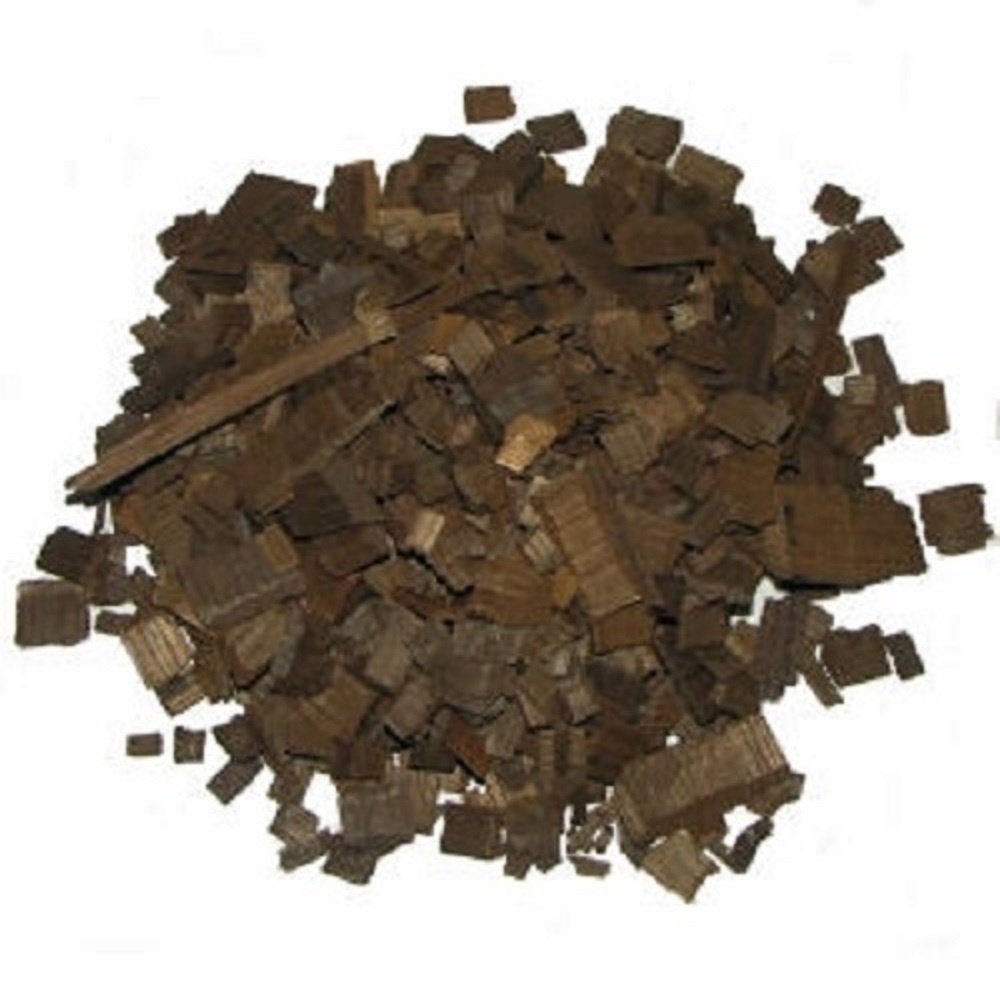
CHIPS-FRENCH OAK 100g
Brand: Brewmart
/* RTE style begin */.rich ol, .rich ul { margin-top: 0px; margin-bottom: 0px;} .rich .imgbrdr { border: solid 1px; } .richIcon { display: inline-block; background-image: url(Images/sprite_main5.png); background-repeat: no-repeat; width: 15px; } .richAttach { background-position: -2px -122px; } .richImg { background-position: -2px -1120px; } .richScreen { background-position: -24px -1032px; } .richArticle { background-position: -24px -1054px; } /* Correct box */ .rich .GrayBox { border: solid 1px #CCCCCC; background-color: #F9F9F9; padding: 4px; /*margin: 4px;*/ width: 98%; } .rich .hintcell { height: 36px; width: 32px; vertical-align: middle; } .rich .warncell { height: 36px; width: 32px; vertical-align: middle; } .rich .boxcontent{ width: 100% } .rich pre { font-size:1.3em } .rich iframe{ border: none; } .rich iframe.iframeBorder, .rich img.iframeBorder { border: solid black 1px; } .rtetable > tbody > tr > td, .rtetable > tr > td { white-space: nowrap } .rtetable > tbody > tr:first-child > td, .rtetable > tr:first-child > td { background-color: silver } .rich pre.source-highlighted {background-color: #F0F0FF;} .rich pre.source-highlighted .nu, .rich .sourcetable .nu { color: brown; } .rich pre.source-highlighted .kw, .rich .sourcetable .kw { color: blue; } .rich pre.source-highlighted .cmt, .rich .sourcetable .cmt { color: green; } .rich pre.source-highlighted .sl, .rich .sourcetable .sl { color: brown; } .rich pre.source-highlighted .br, .rich .sourcetable .br {color: darkgreen; } .rich pre.source-highlighted .add, .rich .sourcetable .add { background: palegreen; } .rich pre.source-highlighted .del, .rich .sourcetable .del { background: pink; } .rich table, .rich tr, .rich td, .rich img, .rich iframe { cursor: default; } .layout .rtecell { vertical-align: top; font-size: small; } .rtetable > tbody > tr > td, .rtetable > tr > td { vertical-align: top; } .rich p{ margin:0px 5px 0px 0px; } .rich .align-center{ text-align: center; } .rich .align-right{ text-align: right; } .rich .align-left{ text-align: left; } .rich li[style*='text-align: center'], .rich li[style*='text-align: right'] { list-style-position: inside; } .rtetable { empty-cells: show; border: solid 1px black; border-collapse:collapse; } .rtetable > tbody > tr > td, .rtetable > tr > td { border: solid 1px black; height: 1.5em; min-width: 20px; padding: 0px 5px } .rich table {font-family: arial; font-size: small} .rich blockquote.shift { margin-right: 0px;margin-top: 0px; margin-bottom: 0px; } .rich img[data-expand] { display: block; } .rich p, .rich p.richp {font-family: arial; font-size: small} .rich blockquote.shift h1, .rich blockquote.shift h2, .rich blockquote.shift h3, .rich blockquote.shift h4, .rich blockquote.shift h5, .rich blockquote.shift h6 { margin-top: 0px; } .rich, .rich * { word-wrap: break-word; } .sourcetable {background-color: #F0F0FF; font-family: monospace; width: 100%} .sourcetable tr { margin: 0px; padding: 0px; } .sourcetable td { margin: 0px; padding: 0px; white-space: nowrap; } .sourcetable > tbody > tr > td:first-child, .sourcetable > tr > td:first-child { width:1px; } .filelist { /*display:inline-block;*/ padding: 5px; } .rich .toc { /*display:inline-block;*/ padding: 5px; } .rich .toc .header,.rich .wikilist .header,.rich .filelist .header { font-size: 1.7em; } .rich .toc li,.rich .filelist li { margin: 5px 0px; } .rich .wikilist div { margin: 10px; } .rich .layout {min-height: 2.5em; display:table; width:100%; border-spacing:5px; table-layout:fixed; empty-cells: show;} .rich .layout .rtecell {display:table-cell; height: 2.5em} .rich .layout .rteside {width: 25%} /* .rtetable { border-collapse:collapse; } .rtetable > tbody > tr > td, .rtetable > tr > td { border: 1px solid #ddd; padding: 7px 10px; vertical-align: top; text-align: left; }*/ .rich blockquote.realbq { border-left-color: lightblue; border-left-width: 1px; border-left-style: solid; margin-top: 0px; margin-bottom: 0px; padding-left: 5px; } .rich body {font-family: arial; font-size: small} .rich .GrayBox { margin-left: 8px; } .rich .sourcetable { font-size:1.3em;} /* RTE style end */ Chips - French Oak 100gm These toasted oak chips help remove harsh, bitter and other bad flavours from wine. They also provide the benefits of keg aging. Dosage: 1-2 grams per litre or add to taste.
Category: Arts & Entertainment > Hobbies & Creative Arts > Homebrewing & Winemaking Supplies > Wine Making > Fruit Wine Making Supplies